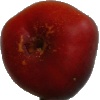
Label: Nectarine Flat 1